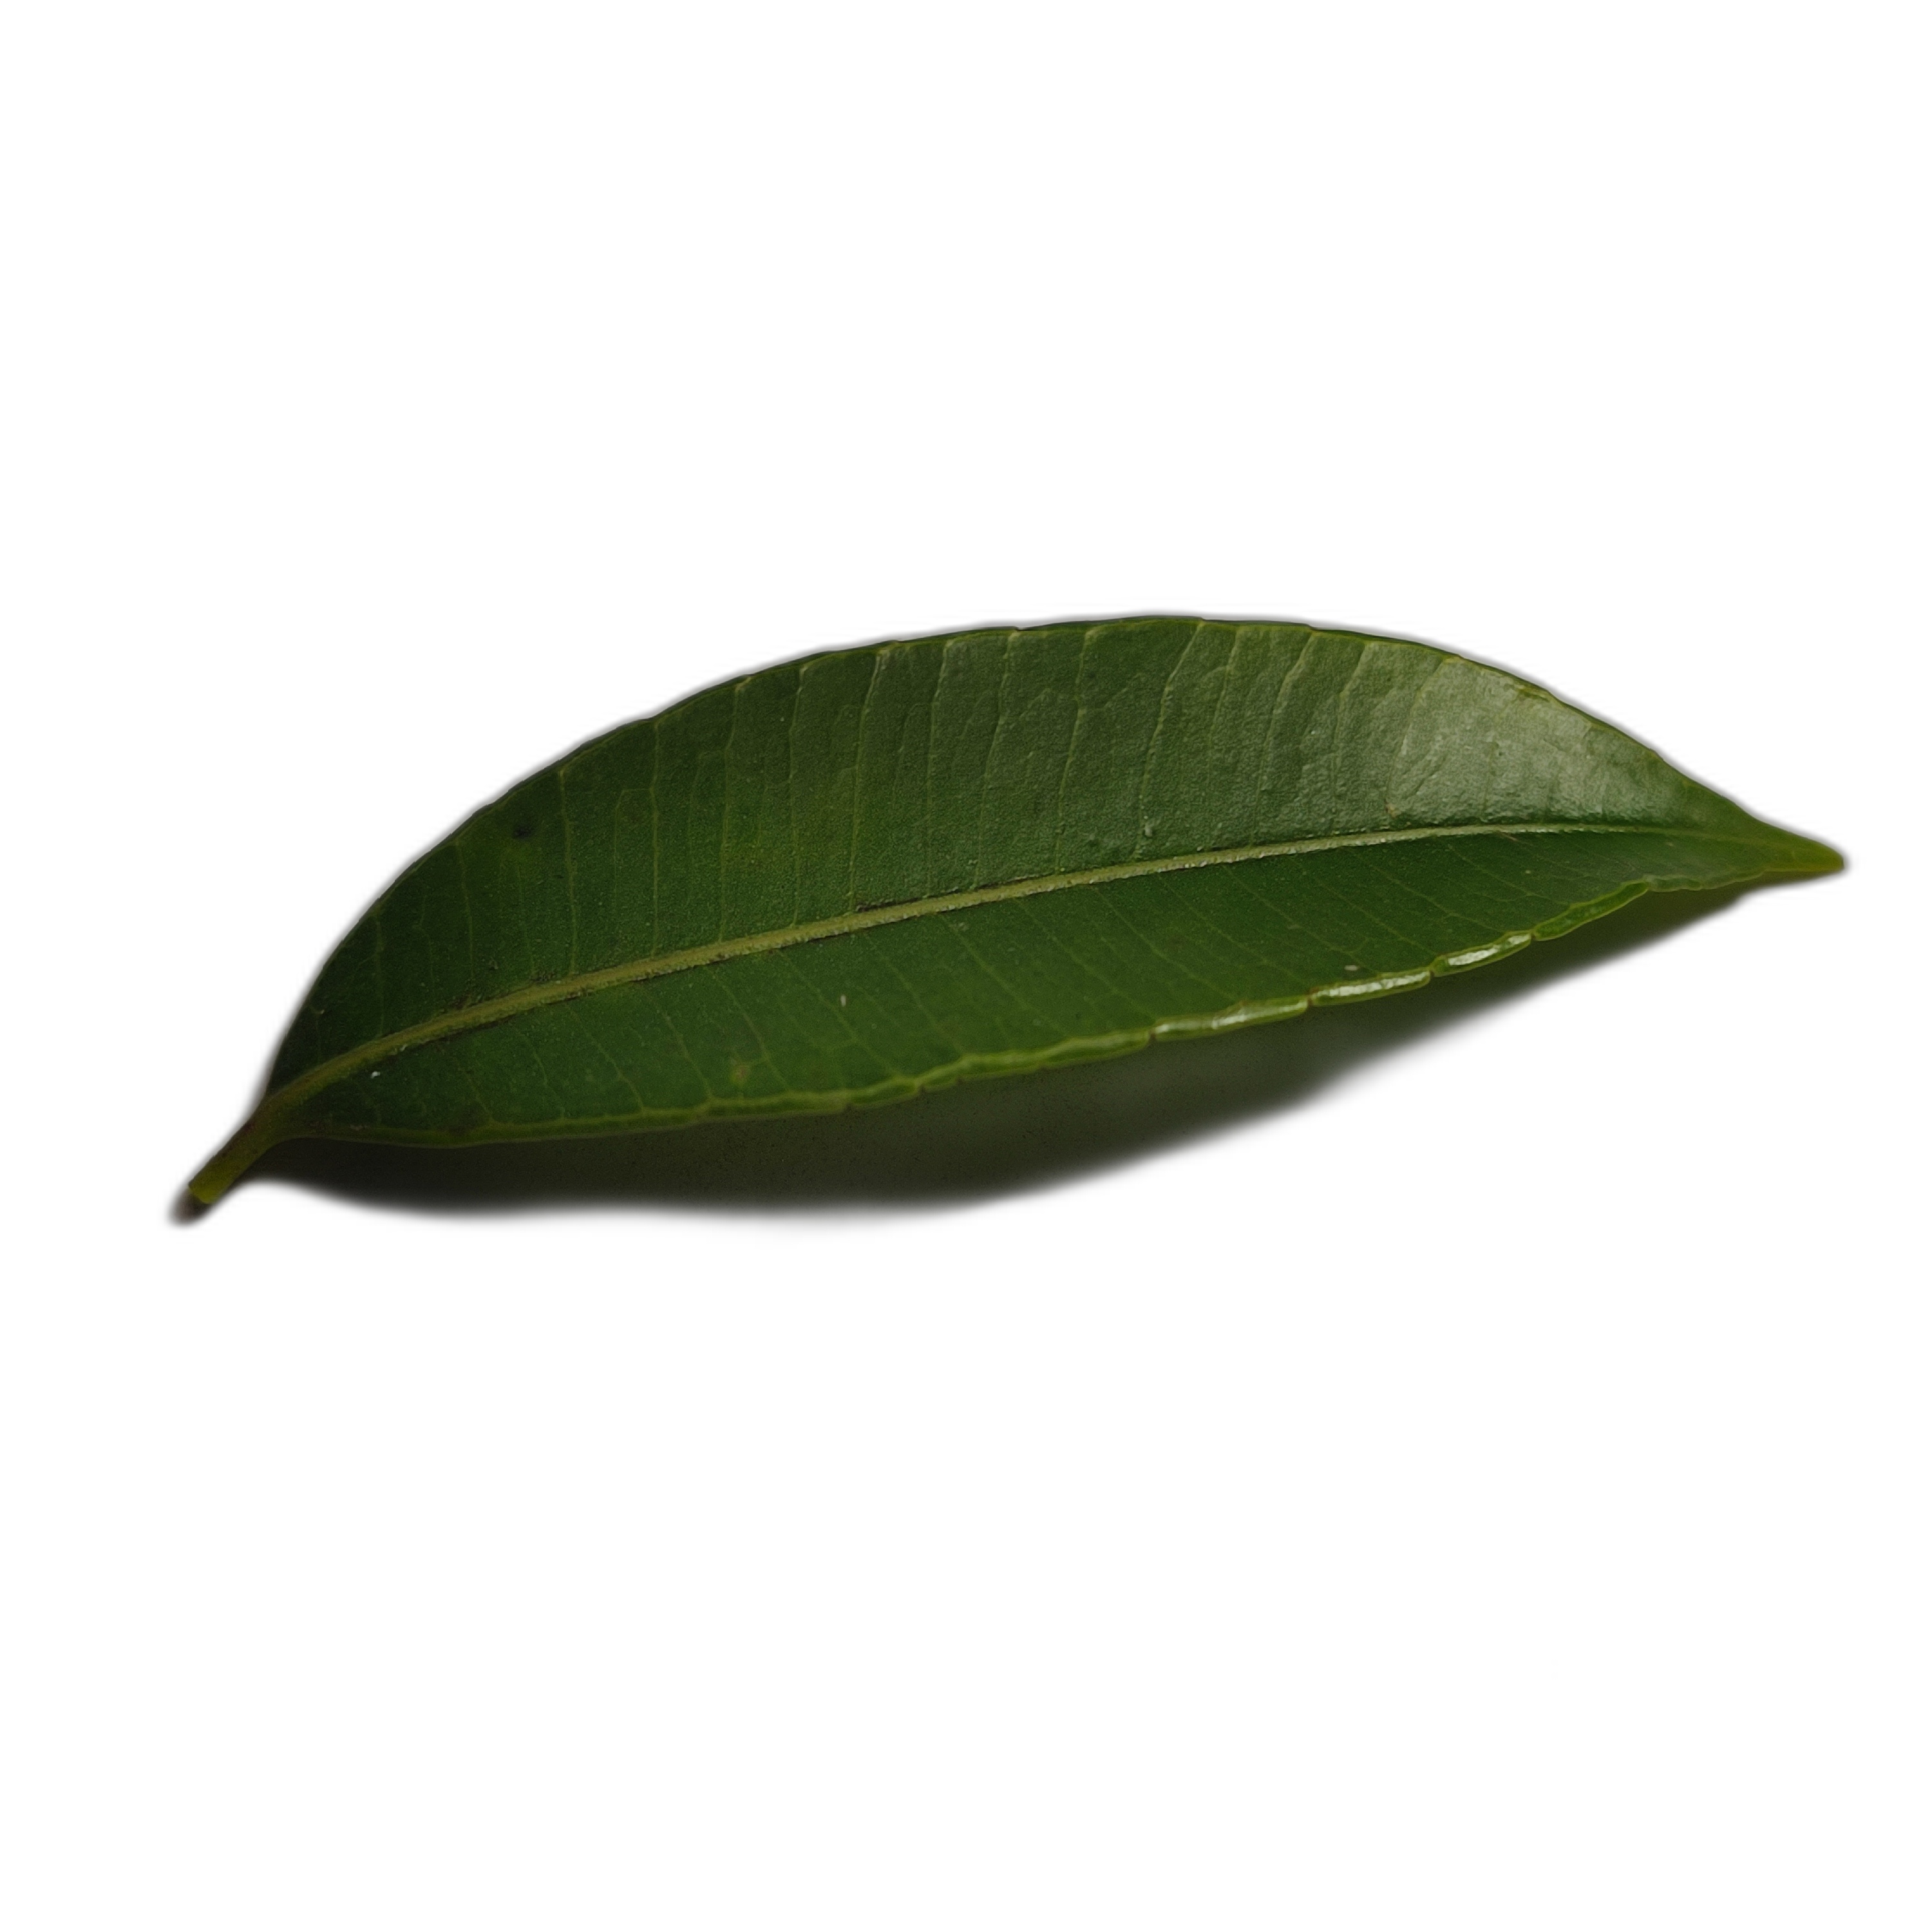
Label: healthy